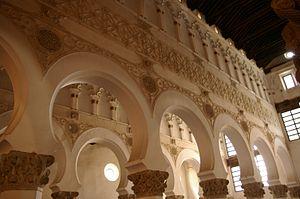
Santa María la Blanca est un ancien lieu de culte juif construit en 1180, puis catholique et aujourd'hui un musée, situé dans la ville espagnole de Tolède. Construite au XIIᵉ siècle afin de servir de synagogue, elle fut transformée en église après les pogroms du XIVᵉ siècle.
L'architecture mudéjare est une architecture qui s'est développée dans la péninsule ibérique du XIIᵉ siècle au XVIᵉ siècle dans les régions conquises par les royaumes chrétiens et qui résulte de l'application aux édifices chrétiens d'influences, de techniques et de matériaux musulmans.